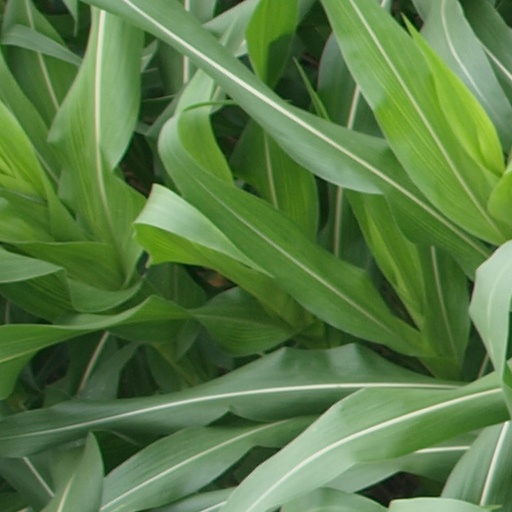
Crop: maize; corn